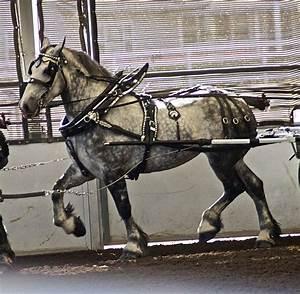
horse